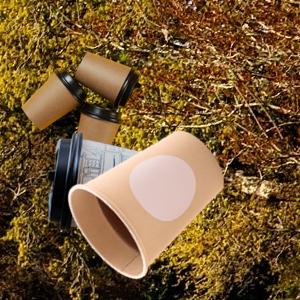
Label: cups